Forward Madison FC

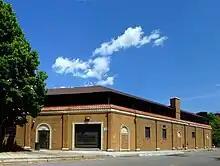
Breese Stevens Field hosts the team's matches.

The team plays their matches at Breese Stevens Field in Madison, which was expanded from a grandstand capacity of 3,740 to 5,000. The stadium, which was built in 1925, is the city's oldest sports park. It is owned by the City of Madison and has been operated since 2015 by Big Top Events. The venue has been designated as a city landmark since 1995, and in 2015 was listed on the National Register of Historic Places. The stadium hosts the East High School soccer and football teams, the Madison Radicals ultimate team, as well as other sport competitions, concerts, and community events.